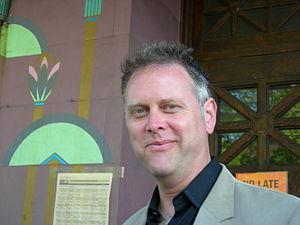
Eddie Muller est un écrivain américain né à San Francisco le 15 octobre 1958. Connu comme étant l'un des spécialistes du Film Noir, il est le fondateur et président de la Film Noir Foundation, une fondation tendant à la conservation, à la restauration et à la promotion des films noirs, disparus, oubliés ou endommagés et participant ainsi à leur remise en circulation. Depuis 2003, la fondation organise chaque année à San Francisco, le festival Noir City.